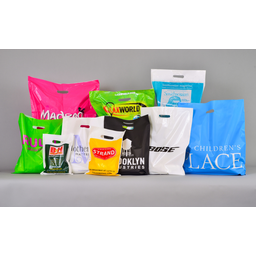
Label: plastic